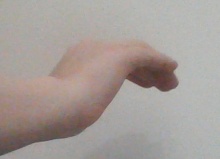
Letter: haa